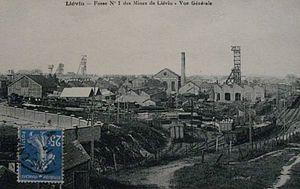
Fosse n° 1 - 1 bis - 1 ter de la Compagnie des mines de Liévin, Liévin, Pas-de-Calais, Nord-Pas-de-Calais, France.
La Compagnie des mines de Liévin est une compagnie minière qui a exploité la houille à Liévin, Éleu-dit-Leauwette, Avion et Angres dans le Bassin minier du Nord-Pas-de-Calais. La Société est fondée le 1ᵉʳ décembre 1862. Après de nombreux sondages, un puits nᵒ 1 est commencé à Liévin en 1858, et commence à produire en 1860.